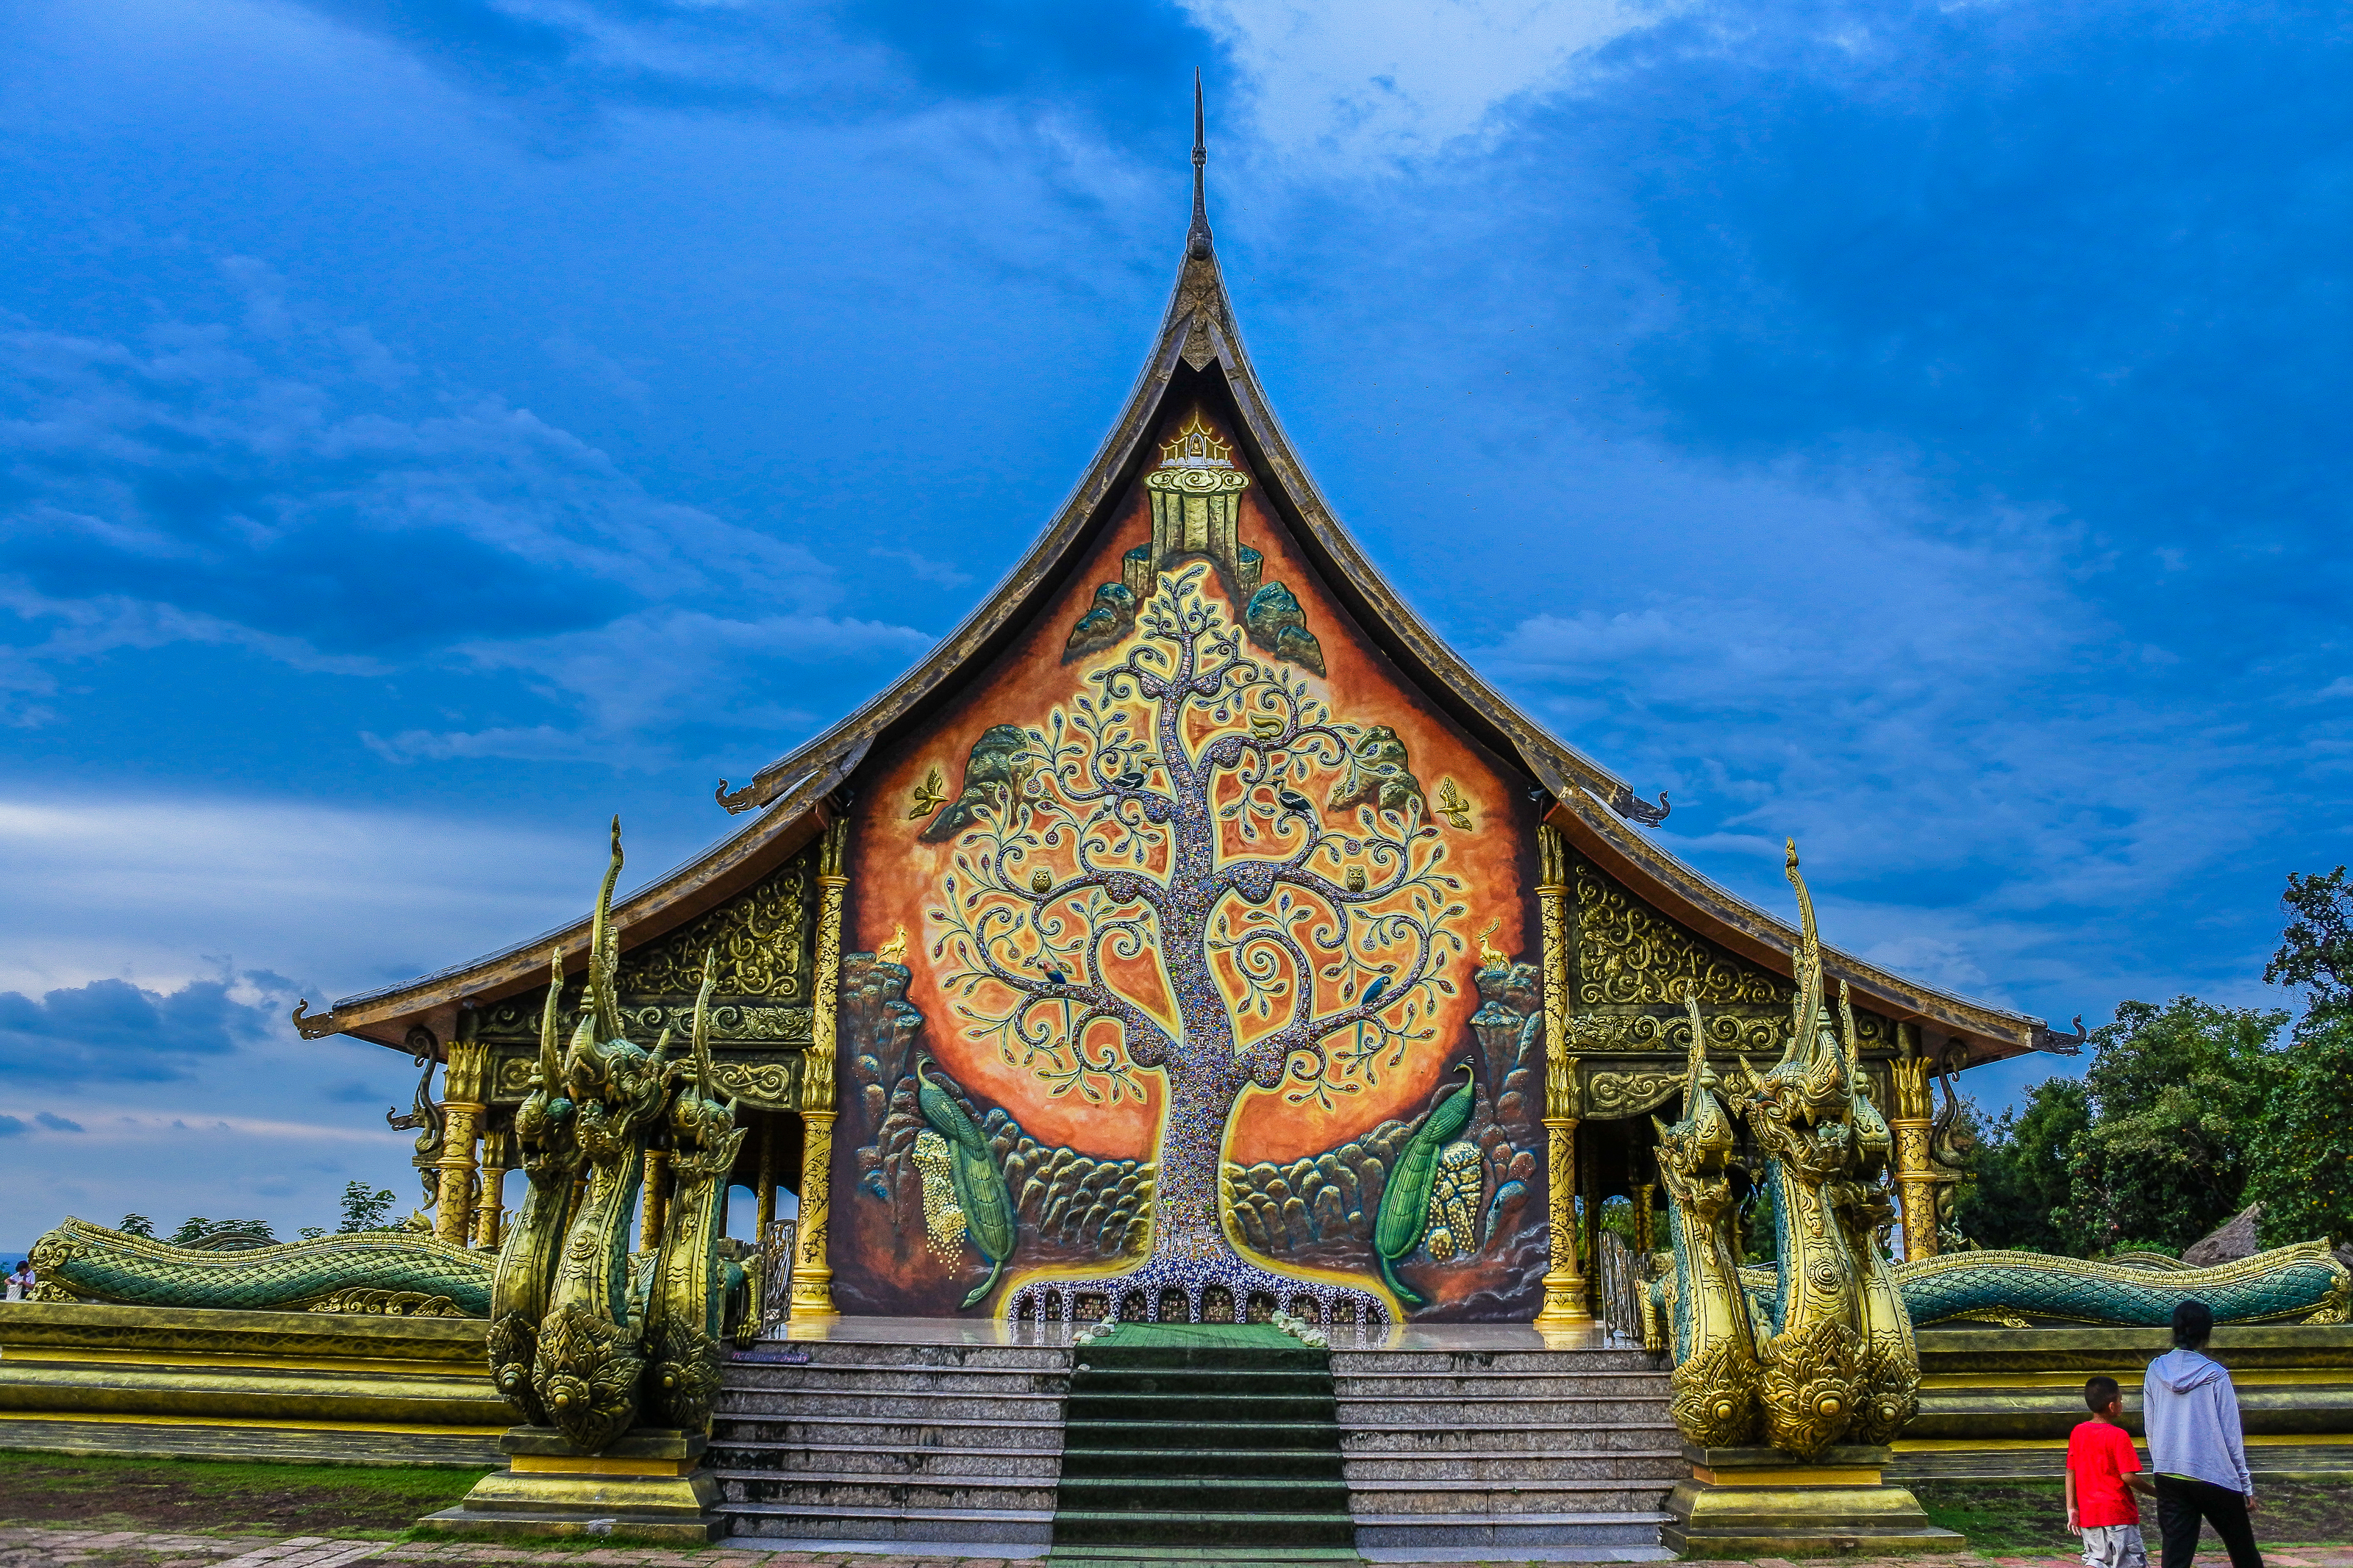
north east, thailand map, beautiful, mountain, buddha, thailand, model, ubon, landmark, guide, buddah, sky, old, esarn, thai, ancient, water, light, background, ubon ratchathani, church, icon, snake, tourism, local, tourist, architecture, art, famous, holy, nature, asia, asian, spirit, wat, buddhism, monk, great, tour, religion, ubonratchathani, blue, culture, meditation, buddhist, sunset, temple, river, travel, landscape, place of worship, building, cloud, shrine, historic site, chinese architecture, tree, facade, tourist attraction, leisure, japanese architecture, symmetry